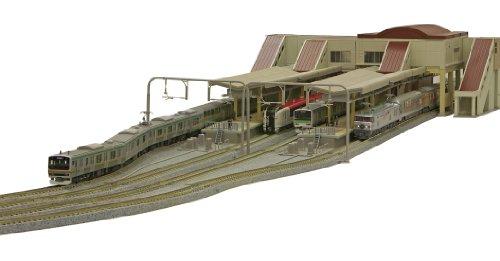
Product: Kato USA Model Train Products V15 UNITRACK Japanese Packaging Version Double Track Set for Station
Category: Toys & Games | Play Vehicles | Play Trains & Railway Sets | Accessories | Train Tracks
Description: Best to add the track space for a station to the V11 Set, V14 Set and V16 Set.
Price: $44.18